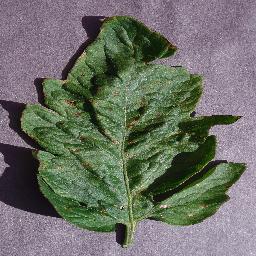
Label: Tomato___Target_Spot